The Man Who Killed Don Quixote

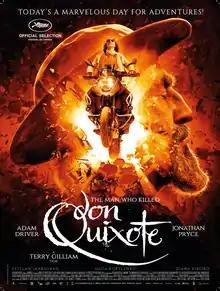
Theatrical release poster

The Man Who Killed Don Quixote is a 2018 adventure–comedy film directed by Terry Gilliam and written by Gilliam and Tony Grisoni, loosely based on the 1605/1615 novel "Don Quixote" by Miguel de Cervantes. Gilliam tried to make the film many times over 29 years, which made it an infamous example of development hell.